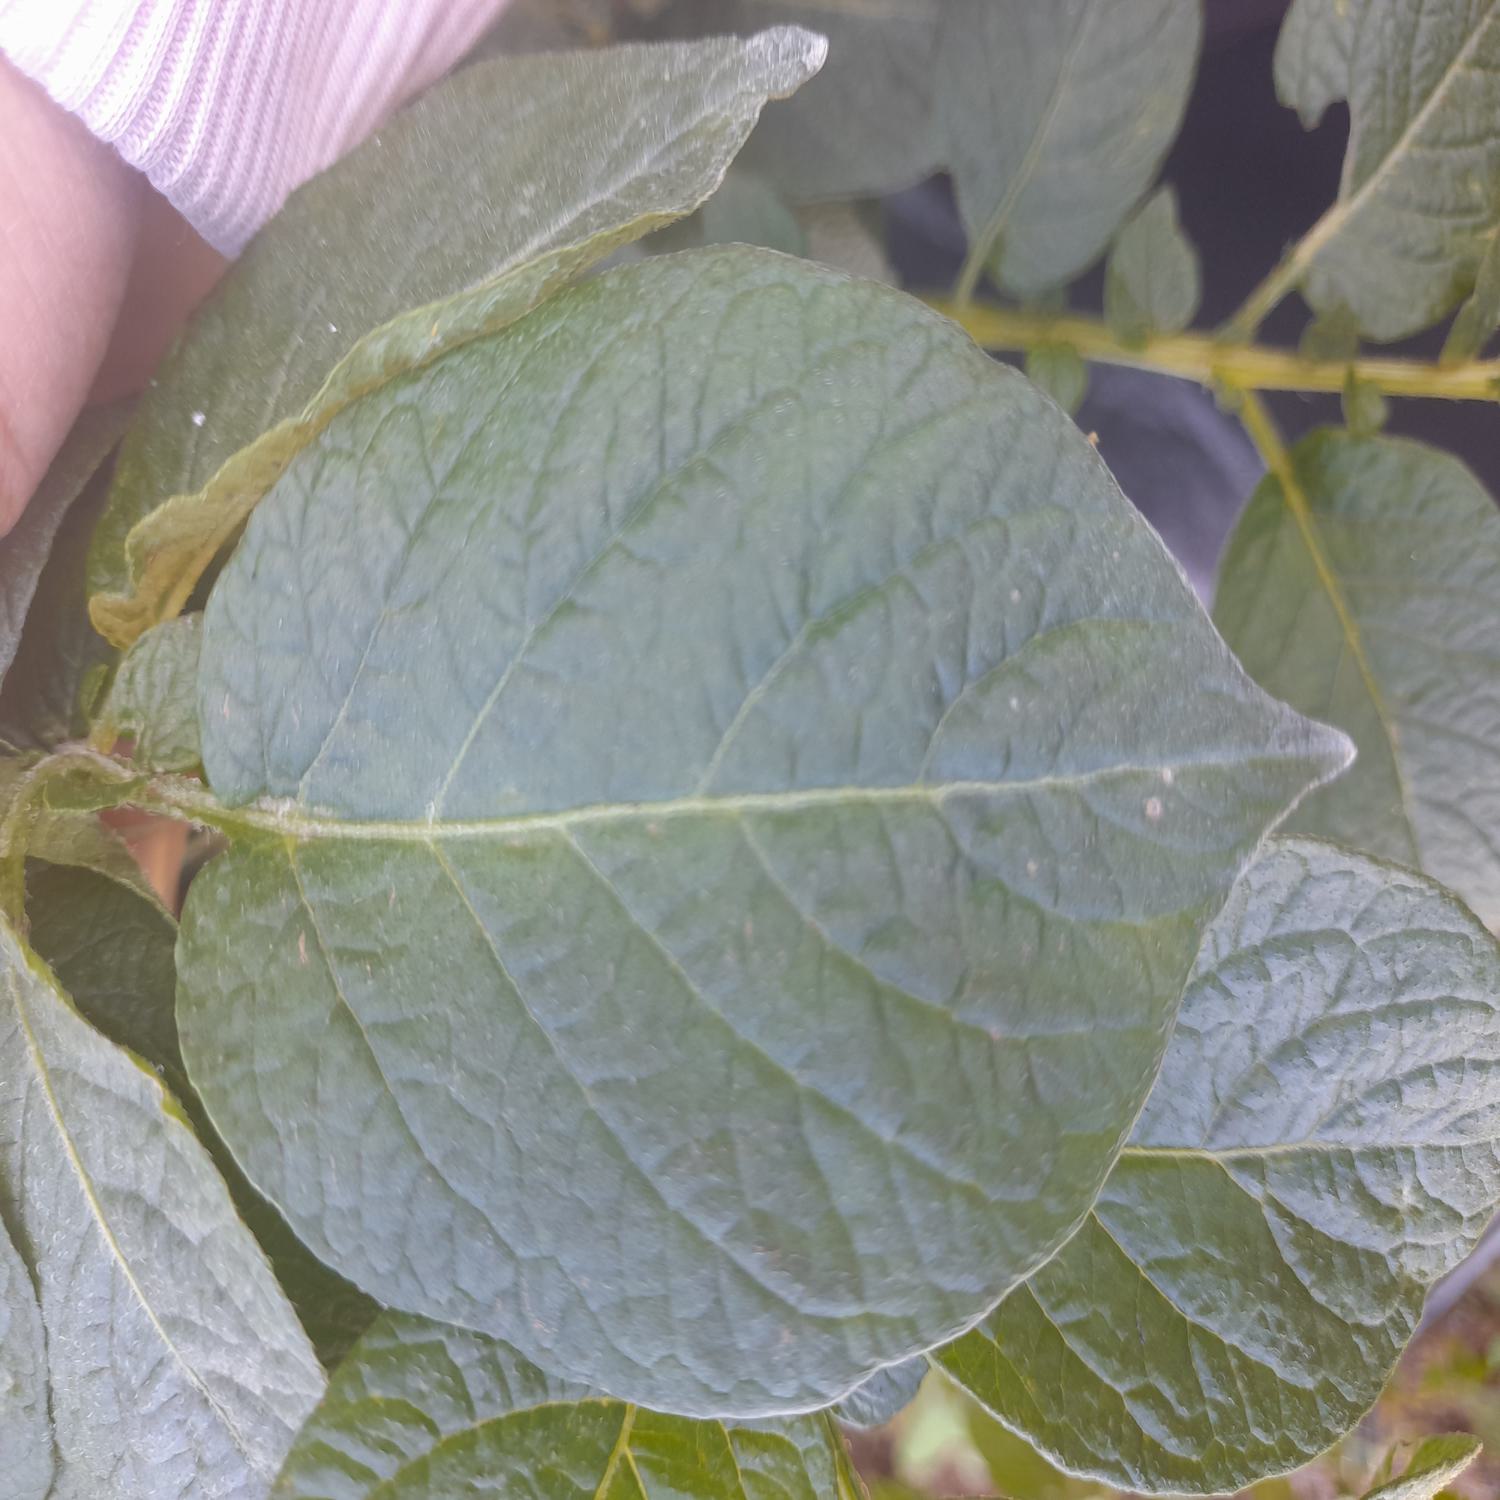
Label: Healthy